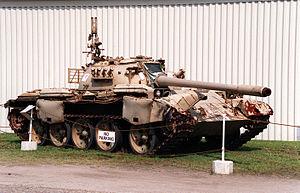
Les Type 69 et Type 79 sont des chars de combat chinois de première génération créés à partir du Type 59 : comme leurs prédécesseurs, ils possèdent un espace entre les deux premières roues. Ils ont été les premiers chars construits par la Chine sans expertise extérieure.